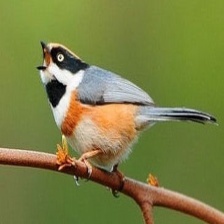
Species: BLACK THROATED BUSHTIT
Scientific name: AEGITHALOS CONCINNUS